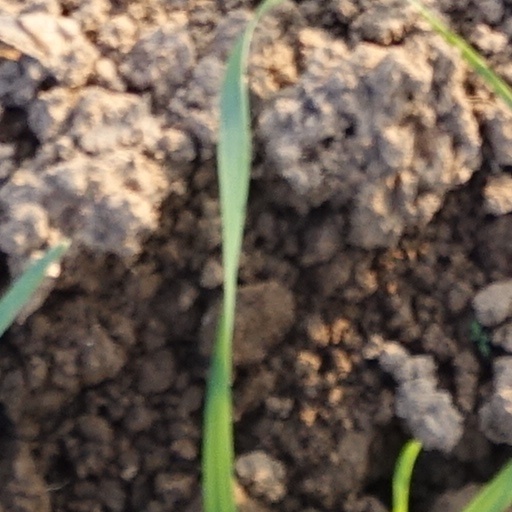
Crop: wheat